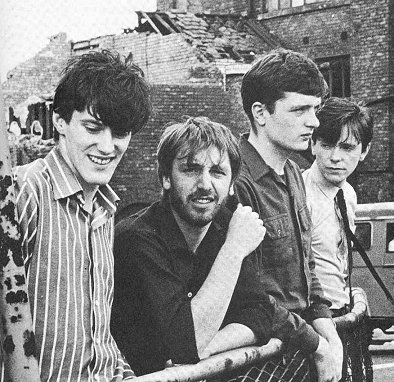
เอียน เคอร์ติส

| name = เอียน เคอร์ติส
| background = solo_singer
| image = Joy Division.JPG
| caption = เอียน เคอร์ติส (คนที่ 2 จากขวา) ร่วมกับวงจอยดิวิชัน
| birth_name = เอียน เควิน เคอร์ติส
| birth_place = สเตรตฟอร์ด ประเทศอังกฤษ
| death_place = แม็กเคิลส์ฟิลด์ เชชเชอร์ ประเทศอังกฤษ
| occupation = นักดนตรี, นักแต่งเพลง
| instrument = เสียงร้อง, กีตาร์, คีย์บอร์ด
| spouse = เดโบราห์ เคอร์ติส (นามสกุลเดิม วูดรัฟ)
| associated_acts = จอยดิวิชัน
เอียน เควิน เคอร์ติส (; 15 กรกฎาคม ค.ศ. 1956 – 18 พฤษภาคม ค.ศ. 1980) เป็นนักร้อง นักแต่งเพลง นักเขียนเนื้อ ชาวอังกฤษ เป็นนักร้องนำวงโพสต์-พังก์ ที่ชื่อ จอยดิวิชัน ซึ่งวงออกผลงานอัลบั้มแรกชุด "Unknown Pleasures" ในปี ค.ศ. 1979 และชุดต่อมาในปี ค.ศ. 1980 ชุด "Closer (Joy Division album)|Closer" เขาทนทุกข์ด้วยโรคลมชักและล้มเหลวในชีวิตสมรส เคอร์ติสได้แขวนคอฆ่าตัวตายในเดือนพฤษภาคม ค.ศ. 1980 ก่อนการทัวร์แรกในอเมริกาเหนือของวงจอยดิวิชัน
ในปี ค.ศ. 1998 ภรรยาหม้ายของเคอร์ติส ที่ชื่อเดโบราห์ ได้ตีพิมพ์หนังสือชีวประวัติของเขาที่ชื่อ "Touching from a Distance: Ian Curtis and Joy Division" เรื่องราวของเขาและการเสียชีวิตยังได้นำไปสร้างภาพยนตร์เรื่อง "24 Hour Party People" (2002) และ "Control (2007 film)|Control" (2007)
== อ้างอิง ==
หมวดหมู่:นักแต่งเพลงชาวอังกฤษ
หมวดหมู่:นักร้องอังกฤษ
หมวดหมู่:นักดนตรีที่ฆ่าตัวตาย
หมวดหมู่:บุคคลจากสเตรตฟอร์ด
หมวดหมู่:บุคคลจากเทศมณฑลเชชเชอร์